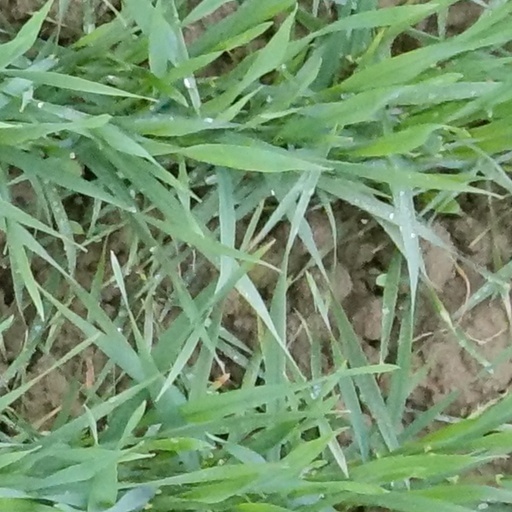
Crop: wheat